Lina Bejjani

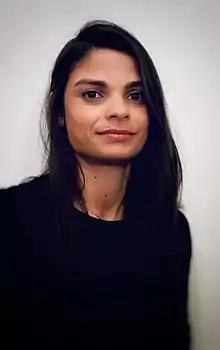

Lina Bejjani (born 29 August 1984) is a Lebanese sprinter. She competed in the women's 100 metres at the 2000 Summer Olympics, and was eliminated after coming in 7th in her heat in round one.